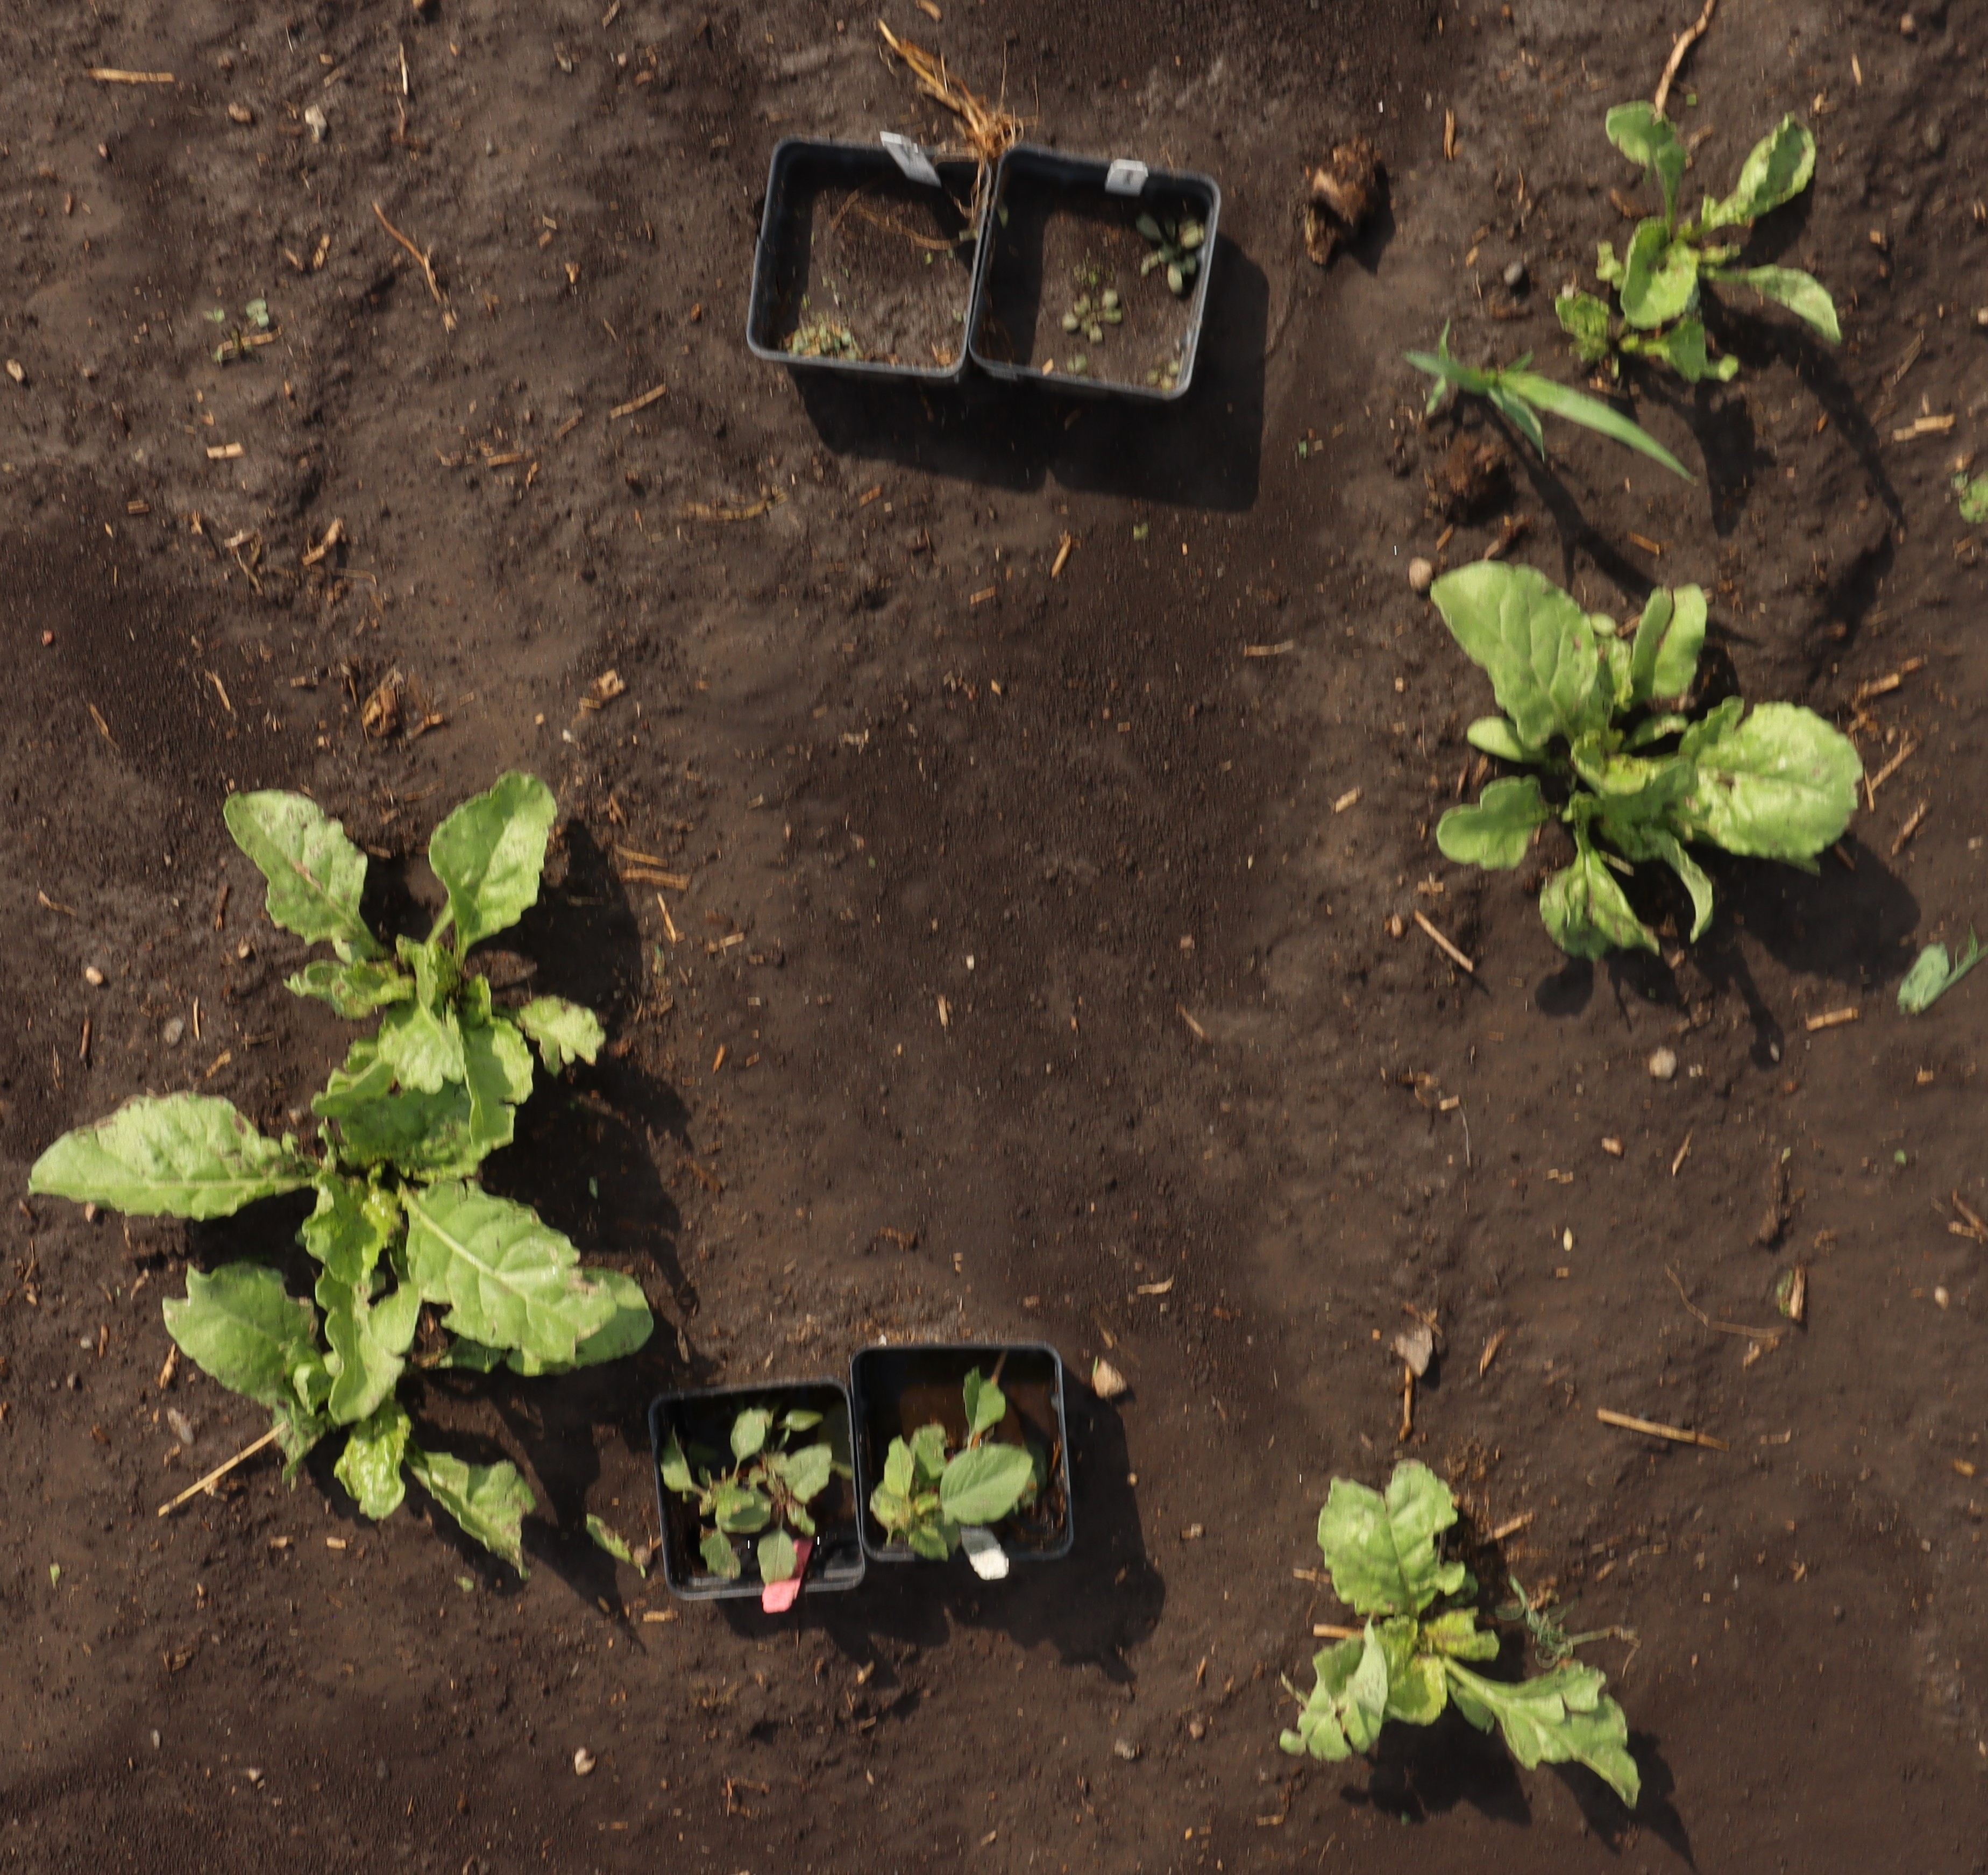
Crop: Sugar beet
Objects: Sugar beet, Sugar beet, Sugar beet, Sugar beet, Sugar beet, Redroot Pigweed, Redroot Pigweed